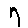
Label: 7